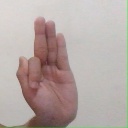
अक्षर: फ